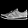
Label: Sneaker